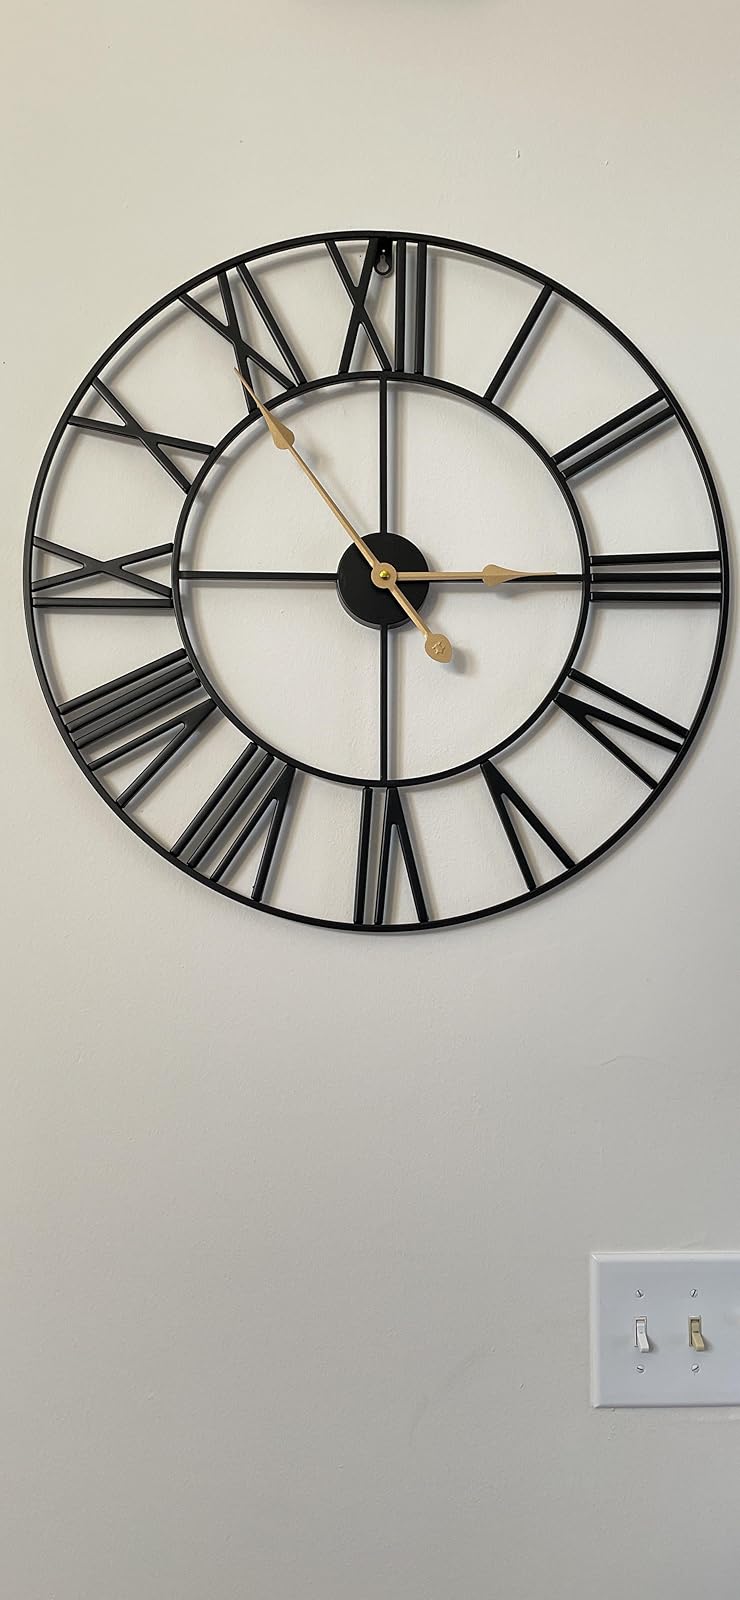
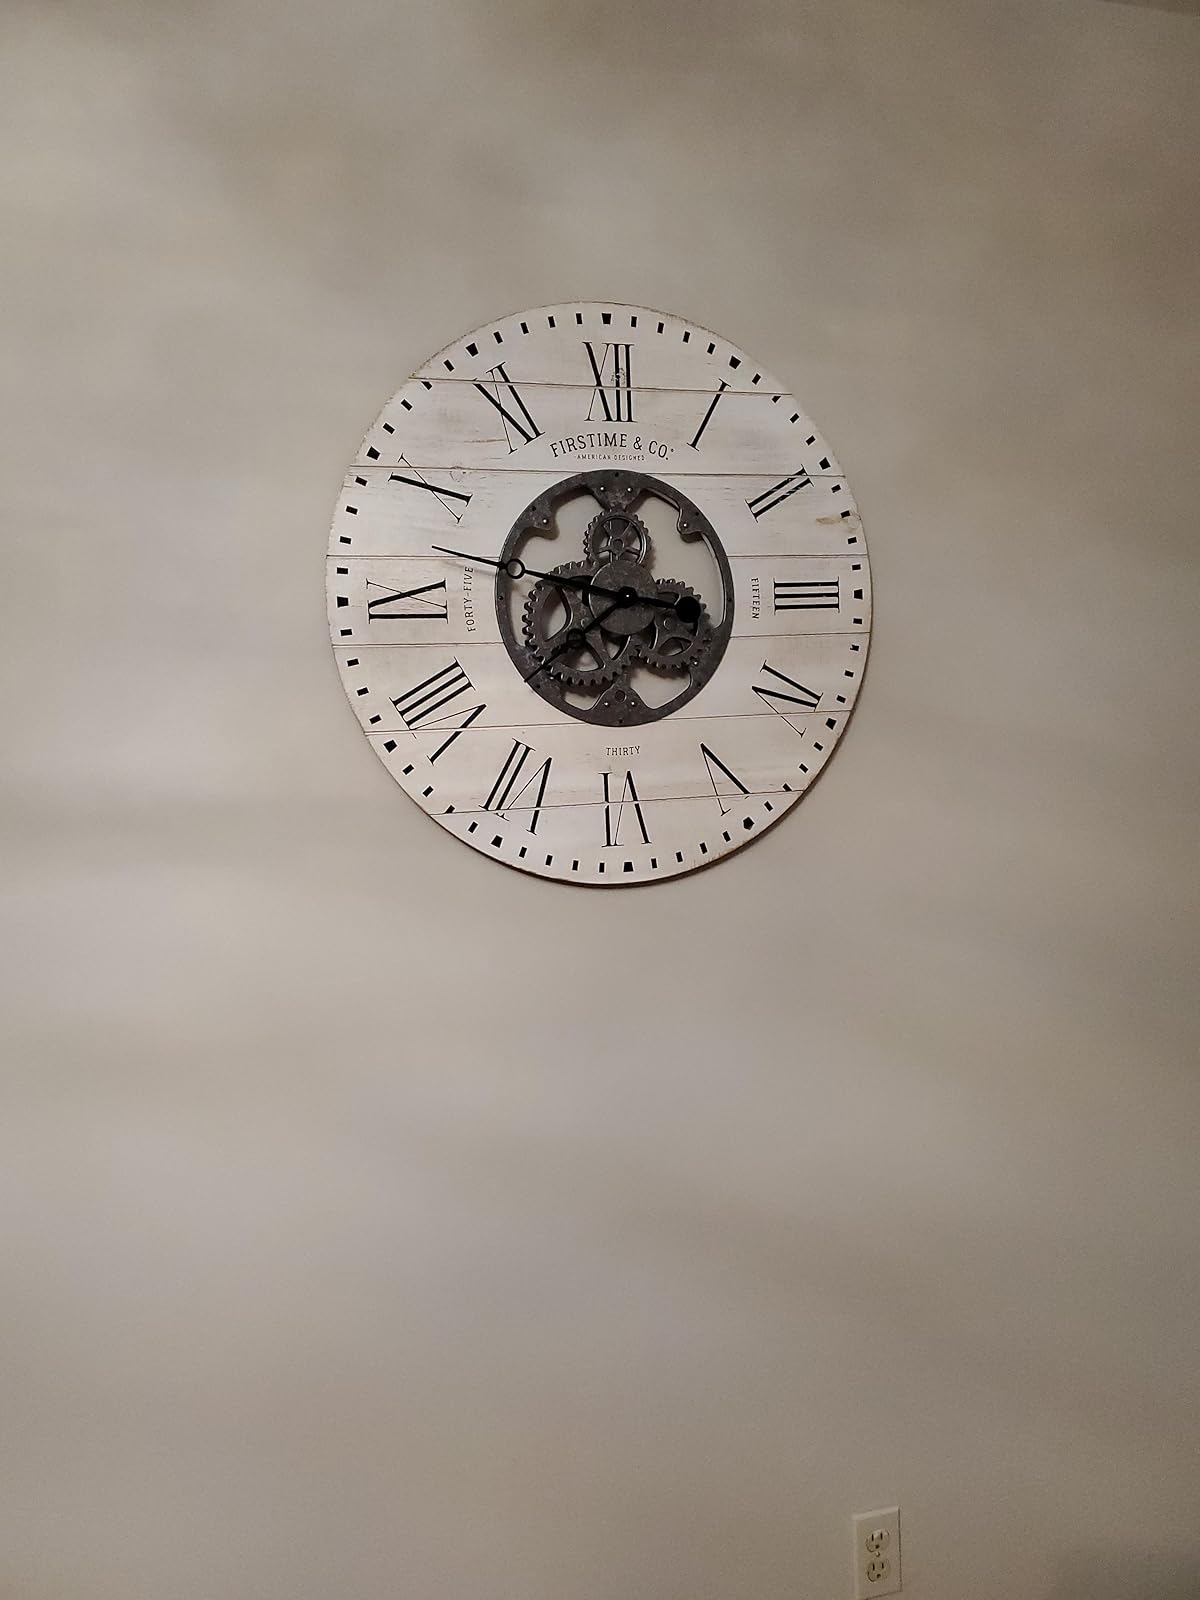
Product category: clock
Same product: no